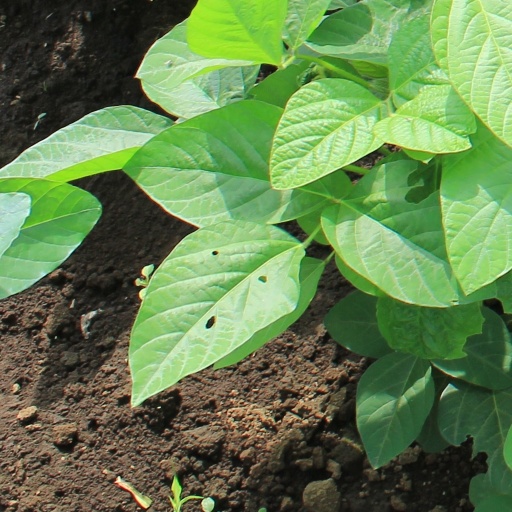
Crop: soybean